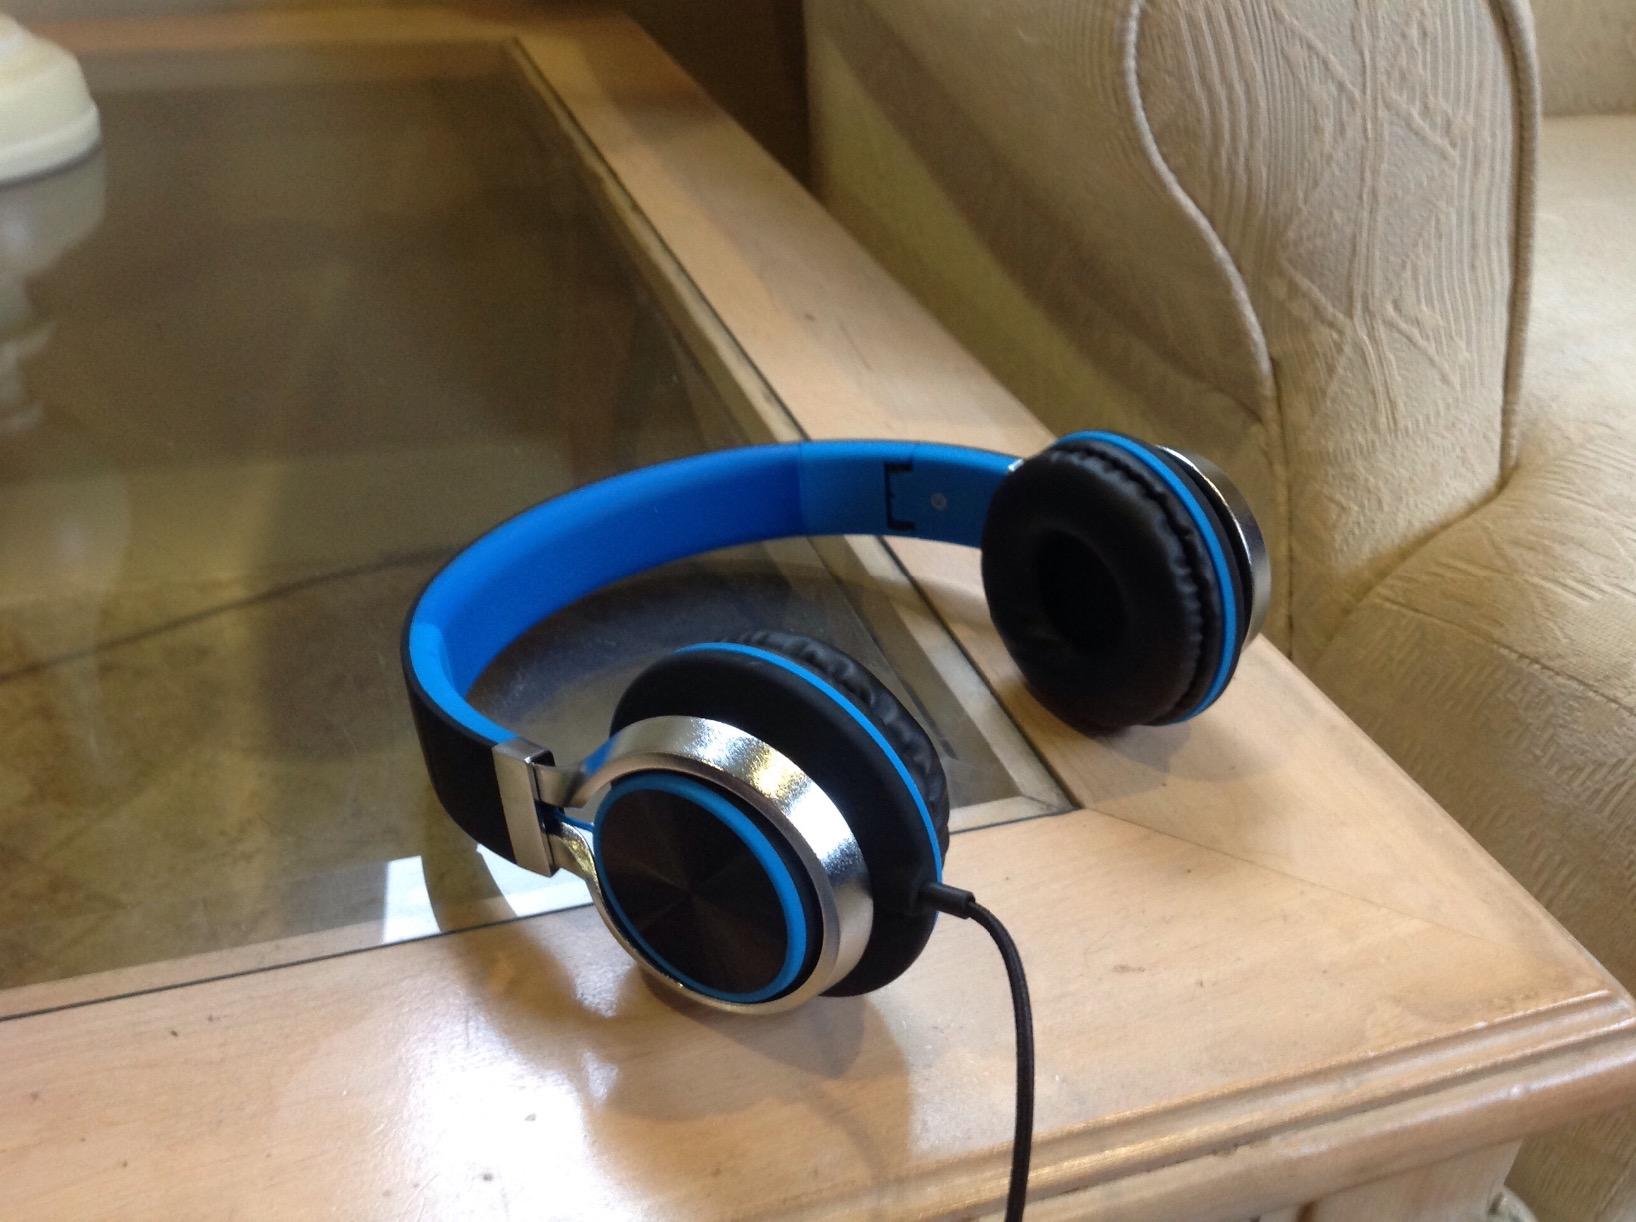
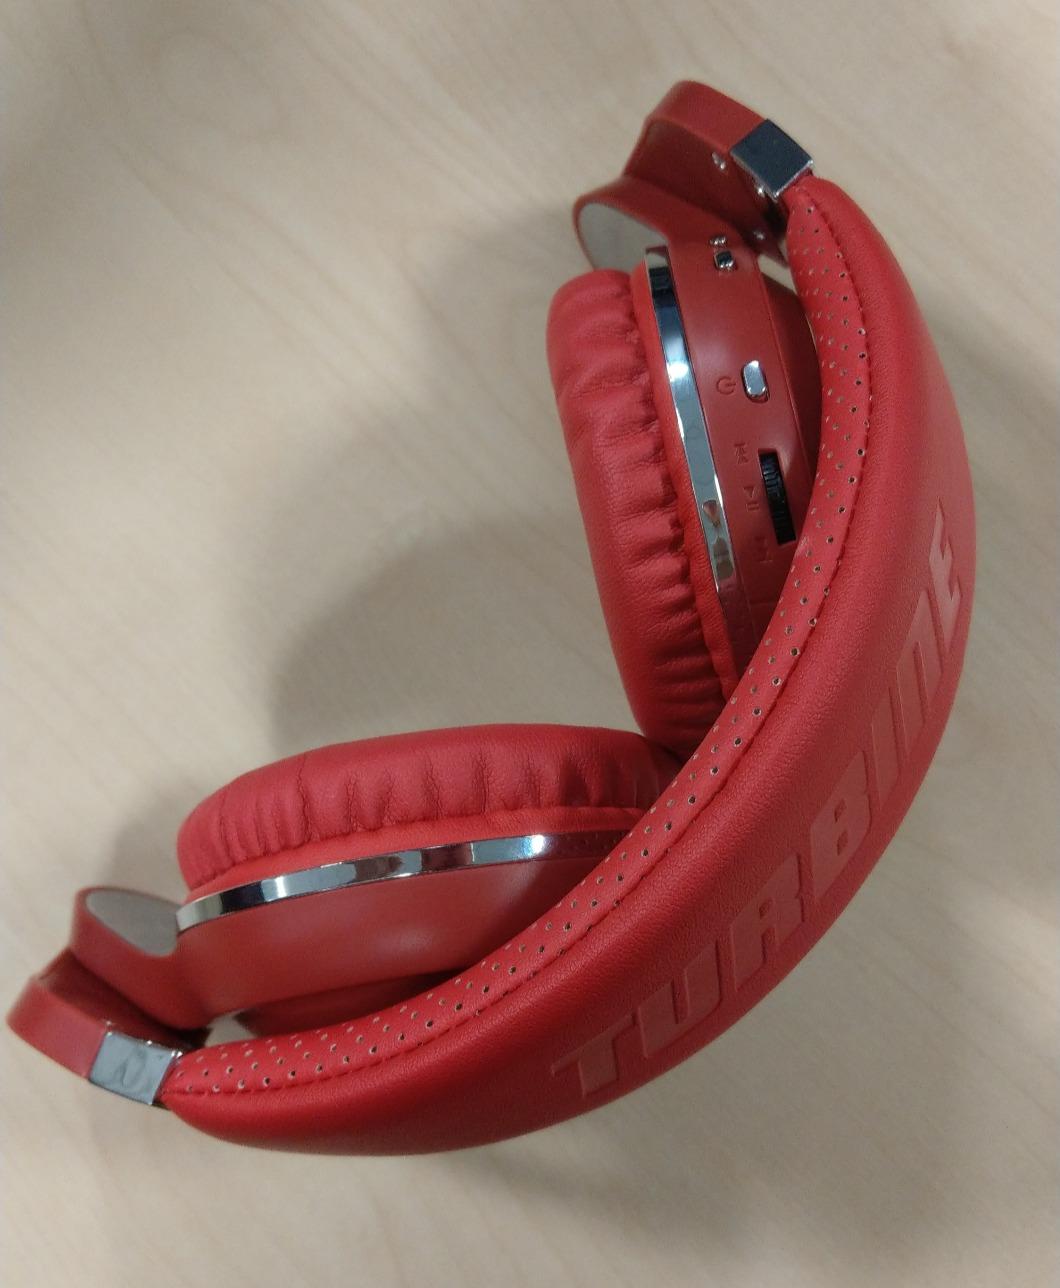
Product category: headphones
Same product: no